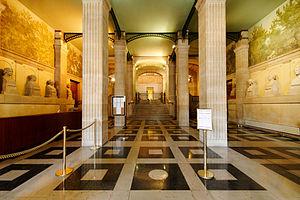
Hall d'entrée de la Bibliothèque Sainte-Geneviève, Paris.
La bibliothèque Sainte-Geneviève est une bibliothèque située au 10, place du Panthéon, dans le 5ᵉ arrondissement de Paris. Elle occupe un bâtiment édifié en 1851 par l'architecte Henri Labrouste à l'emplacement de l'ancien collège de Montaigu, agrandi depuis et classé, avec ses aménagements et décors d'origine, au titre des monuments historiques. Elle est l'héritière de la troisième plus importante bibliothèque d'Europe, en son temps, que l'ancienne abbaye Sainte-Geneviève de Paris voisine, transformée en École centrale à la Révolution, abritait au dernier étage de ce qui est aujourd'hui le lycée Henri-IV.